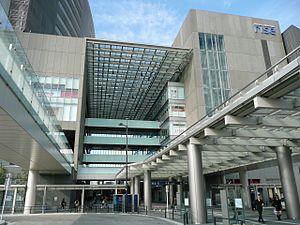
Futako-Tamagawa fait référence aux districts Tamagawa et Seta de Setagaya. Ce quartier est familièrement appelé « Futako » ou « Nikotama » d'après une lecture alternative des trois premiers caractères kanji dans le nom.